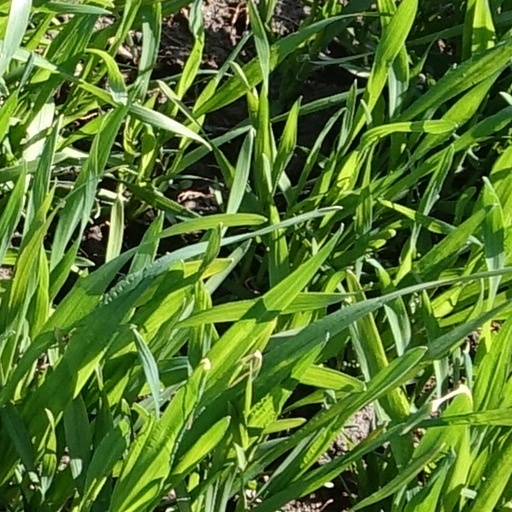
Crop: wheat